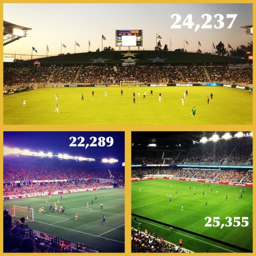
week my top crowds of the week go .